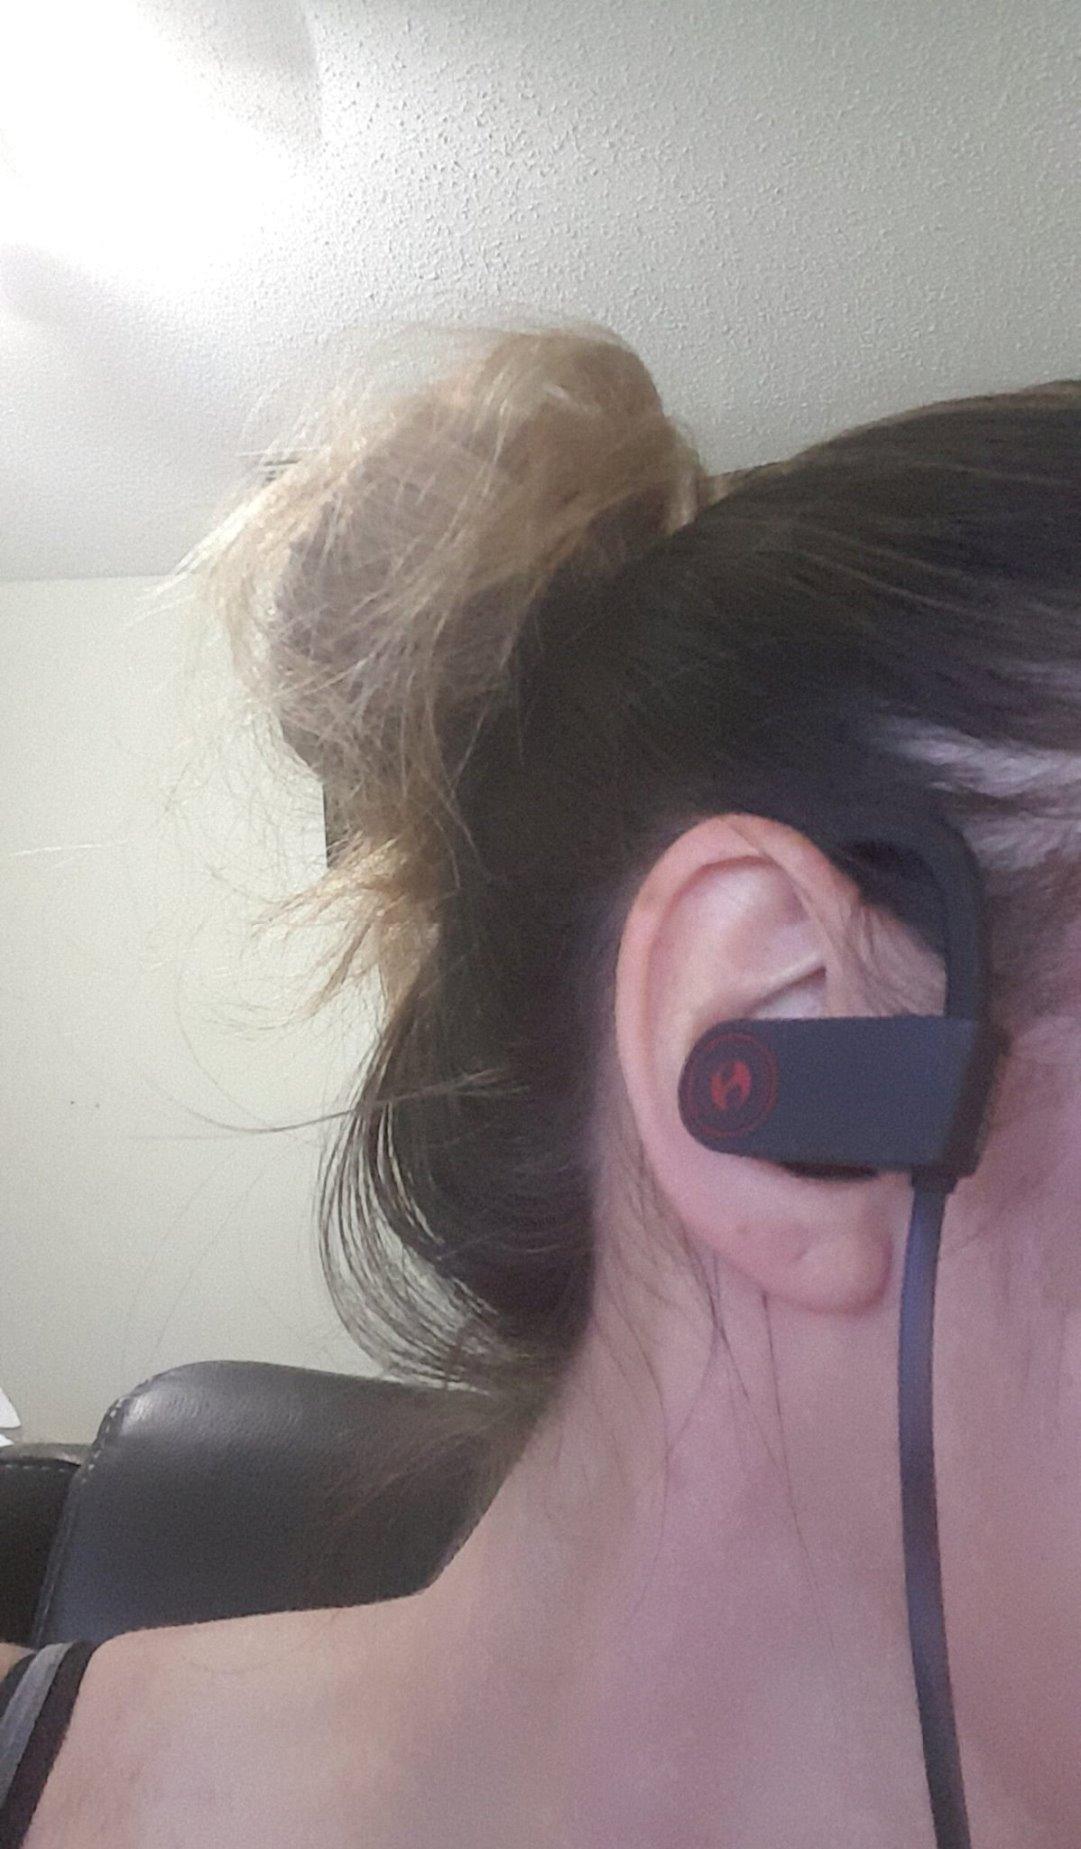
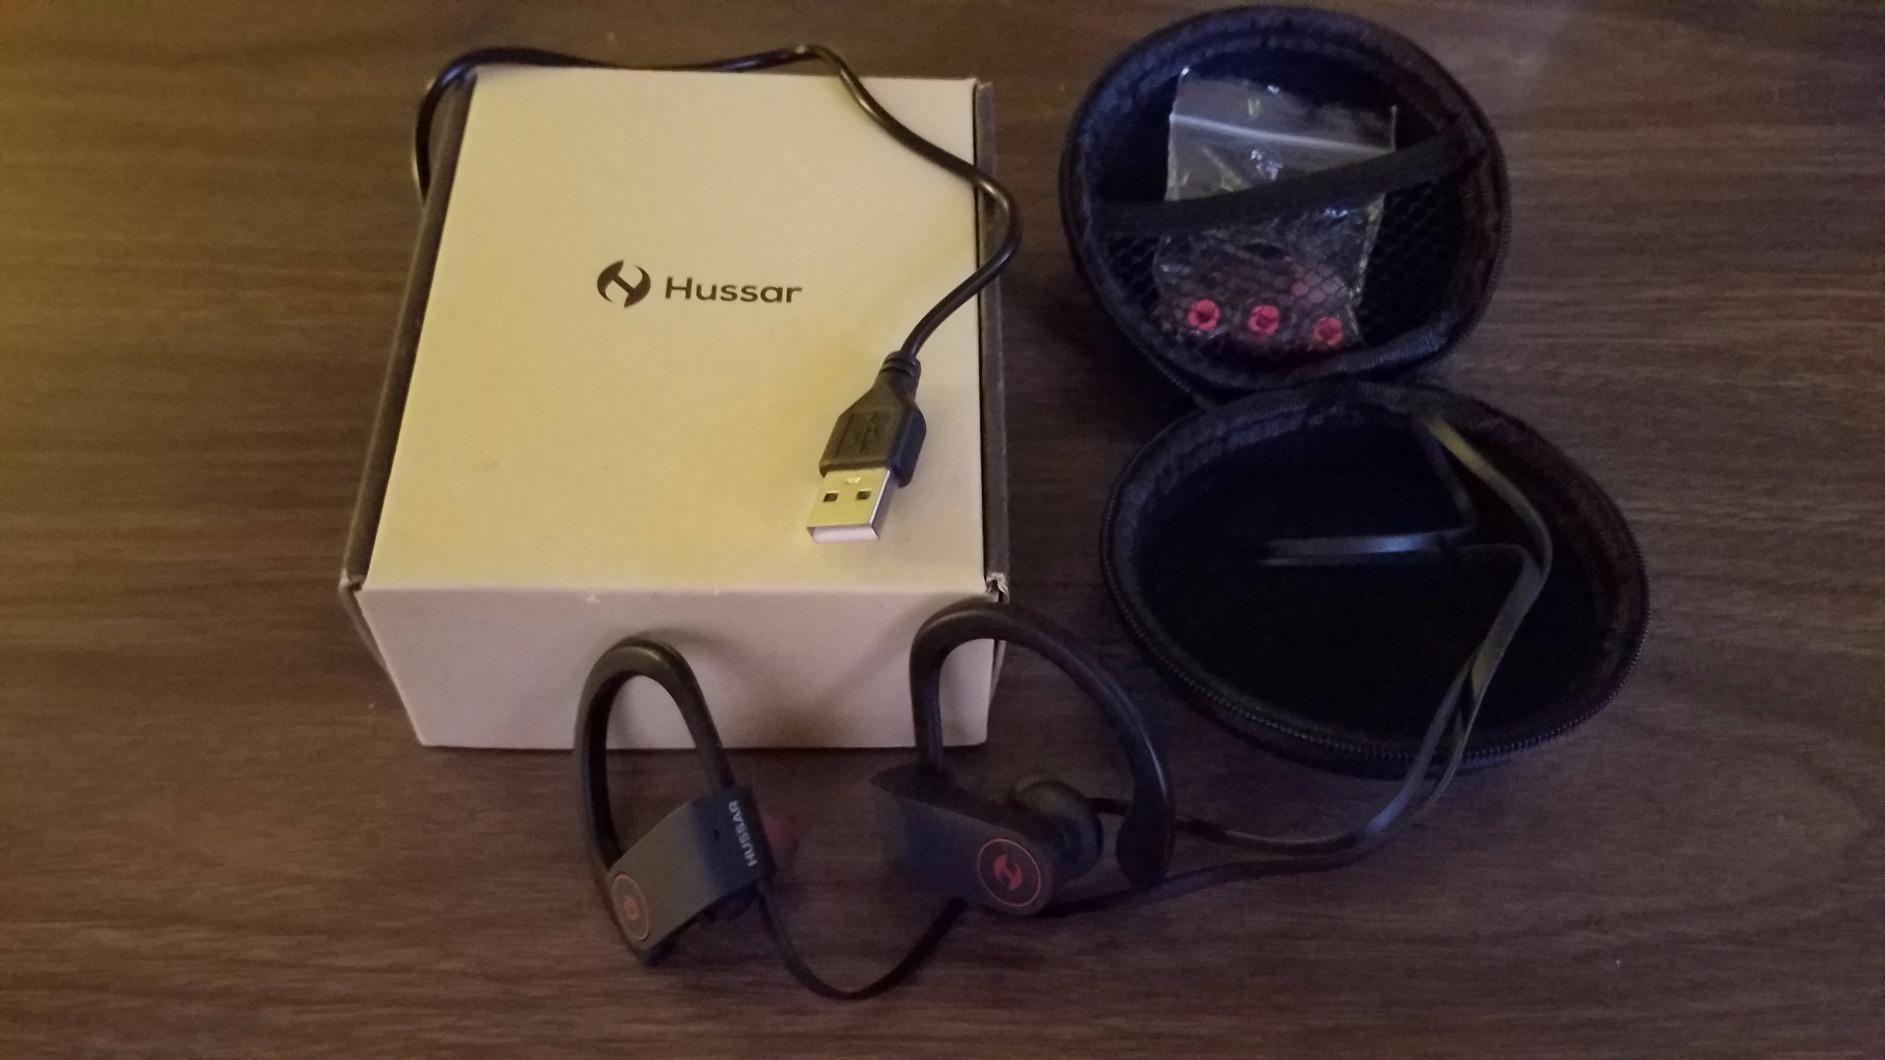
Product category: headphones
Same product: yes